Operation Alpha (Indonesia)

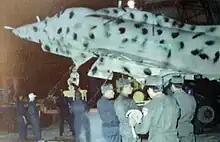
An A-4 Skyhawk unloaded from a ship at Tanjung Priok port

Operation Alpha (in Israel known as "פולינז" or Polines for Operation Alpha I in 1980 and "מזורקה" or Mazurka for Operation Alpha II in 1982) was a covert operation carried out by the Indonesian Air Force between 1979 and 1982 to acquire 30 (14 during Operation Alpha I and 16 during Operation Alpha II) Douglas A-4 Skyhawk light combat aircraft from the Israeli Air Force.